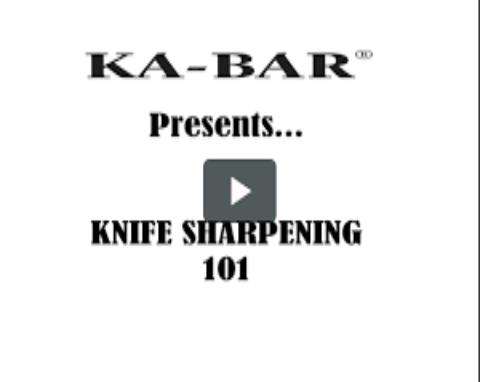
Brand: ka-bar
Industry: Others